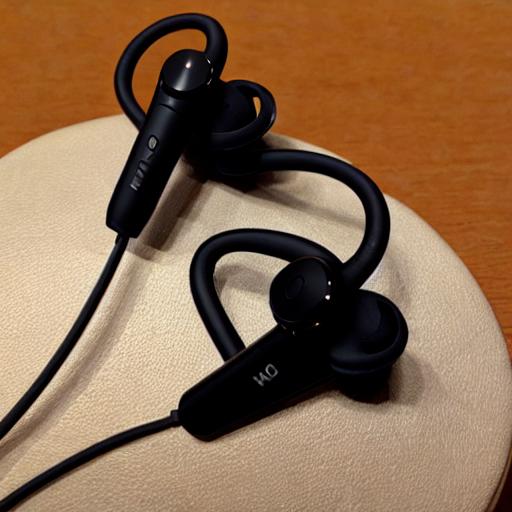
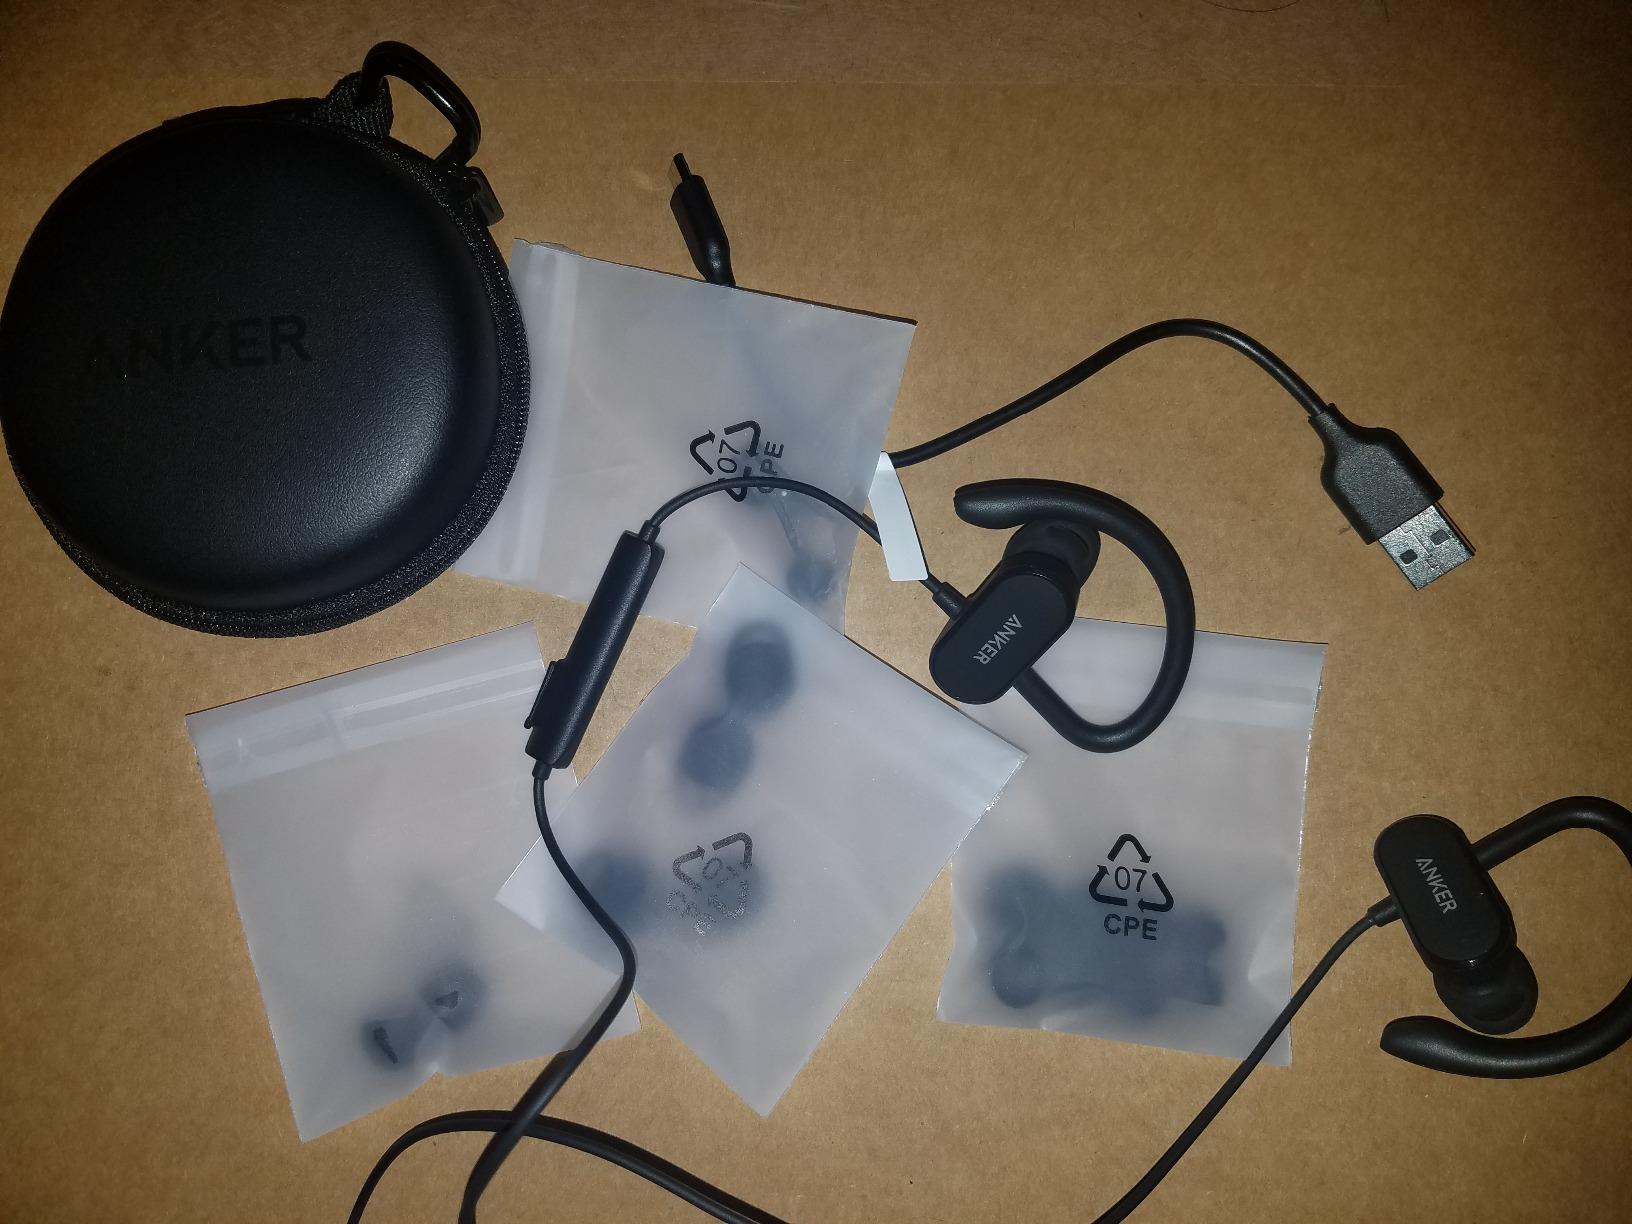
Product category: headphones
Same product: no